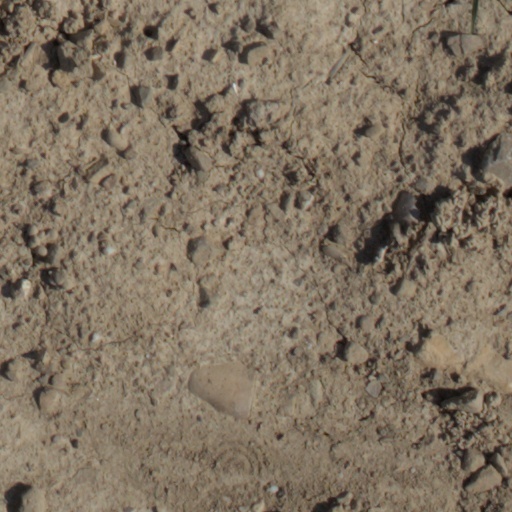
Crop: wheat